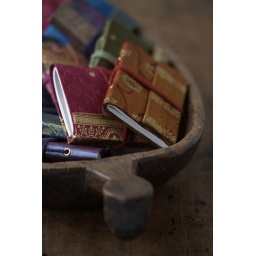
SNB7 Mini single sari in wooden bowl lifestyle shot